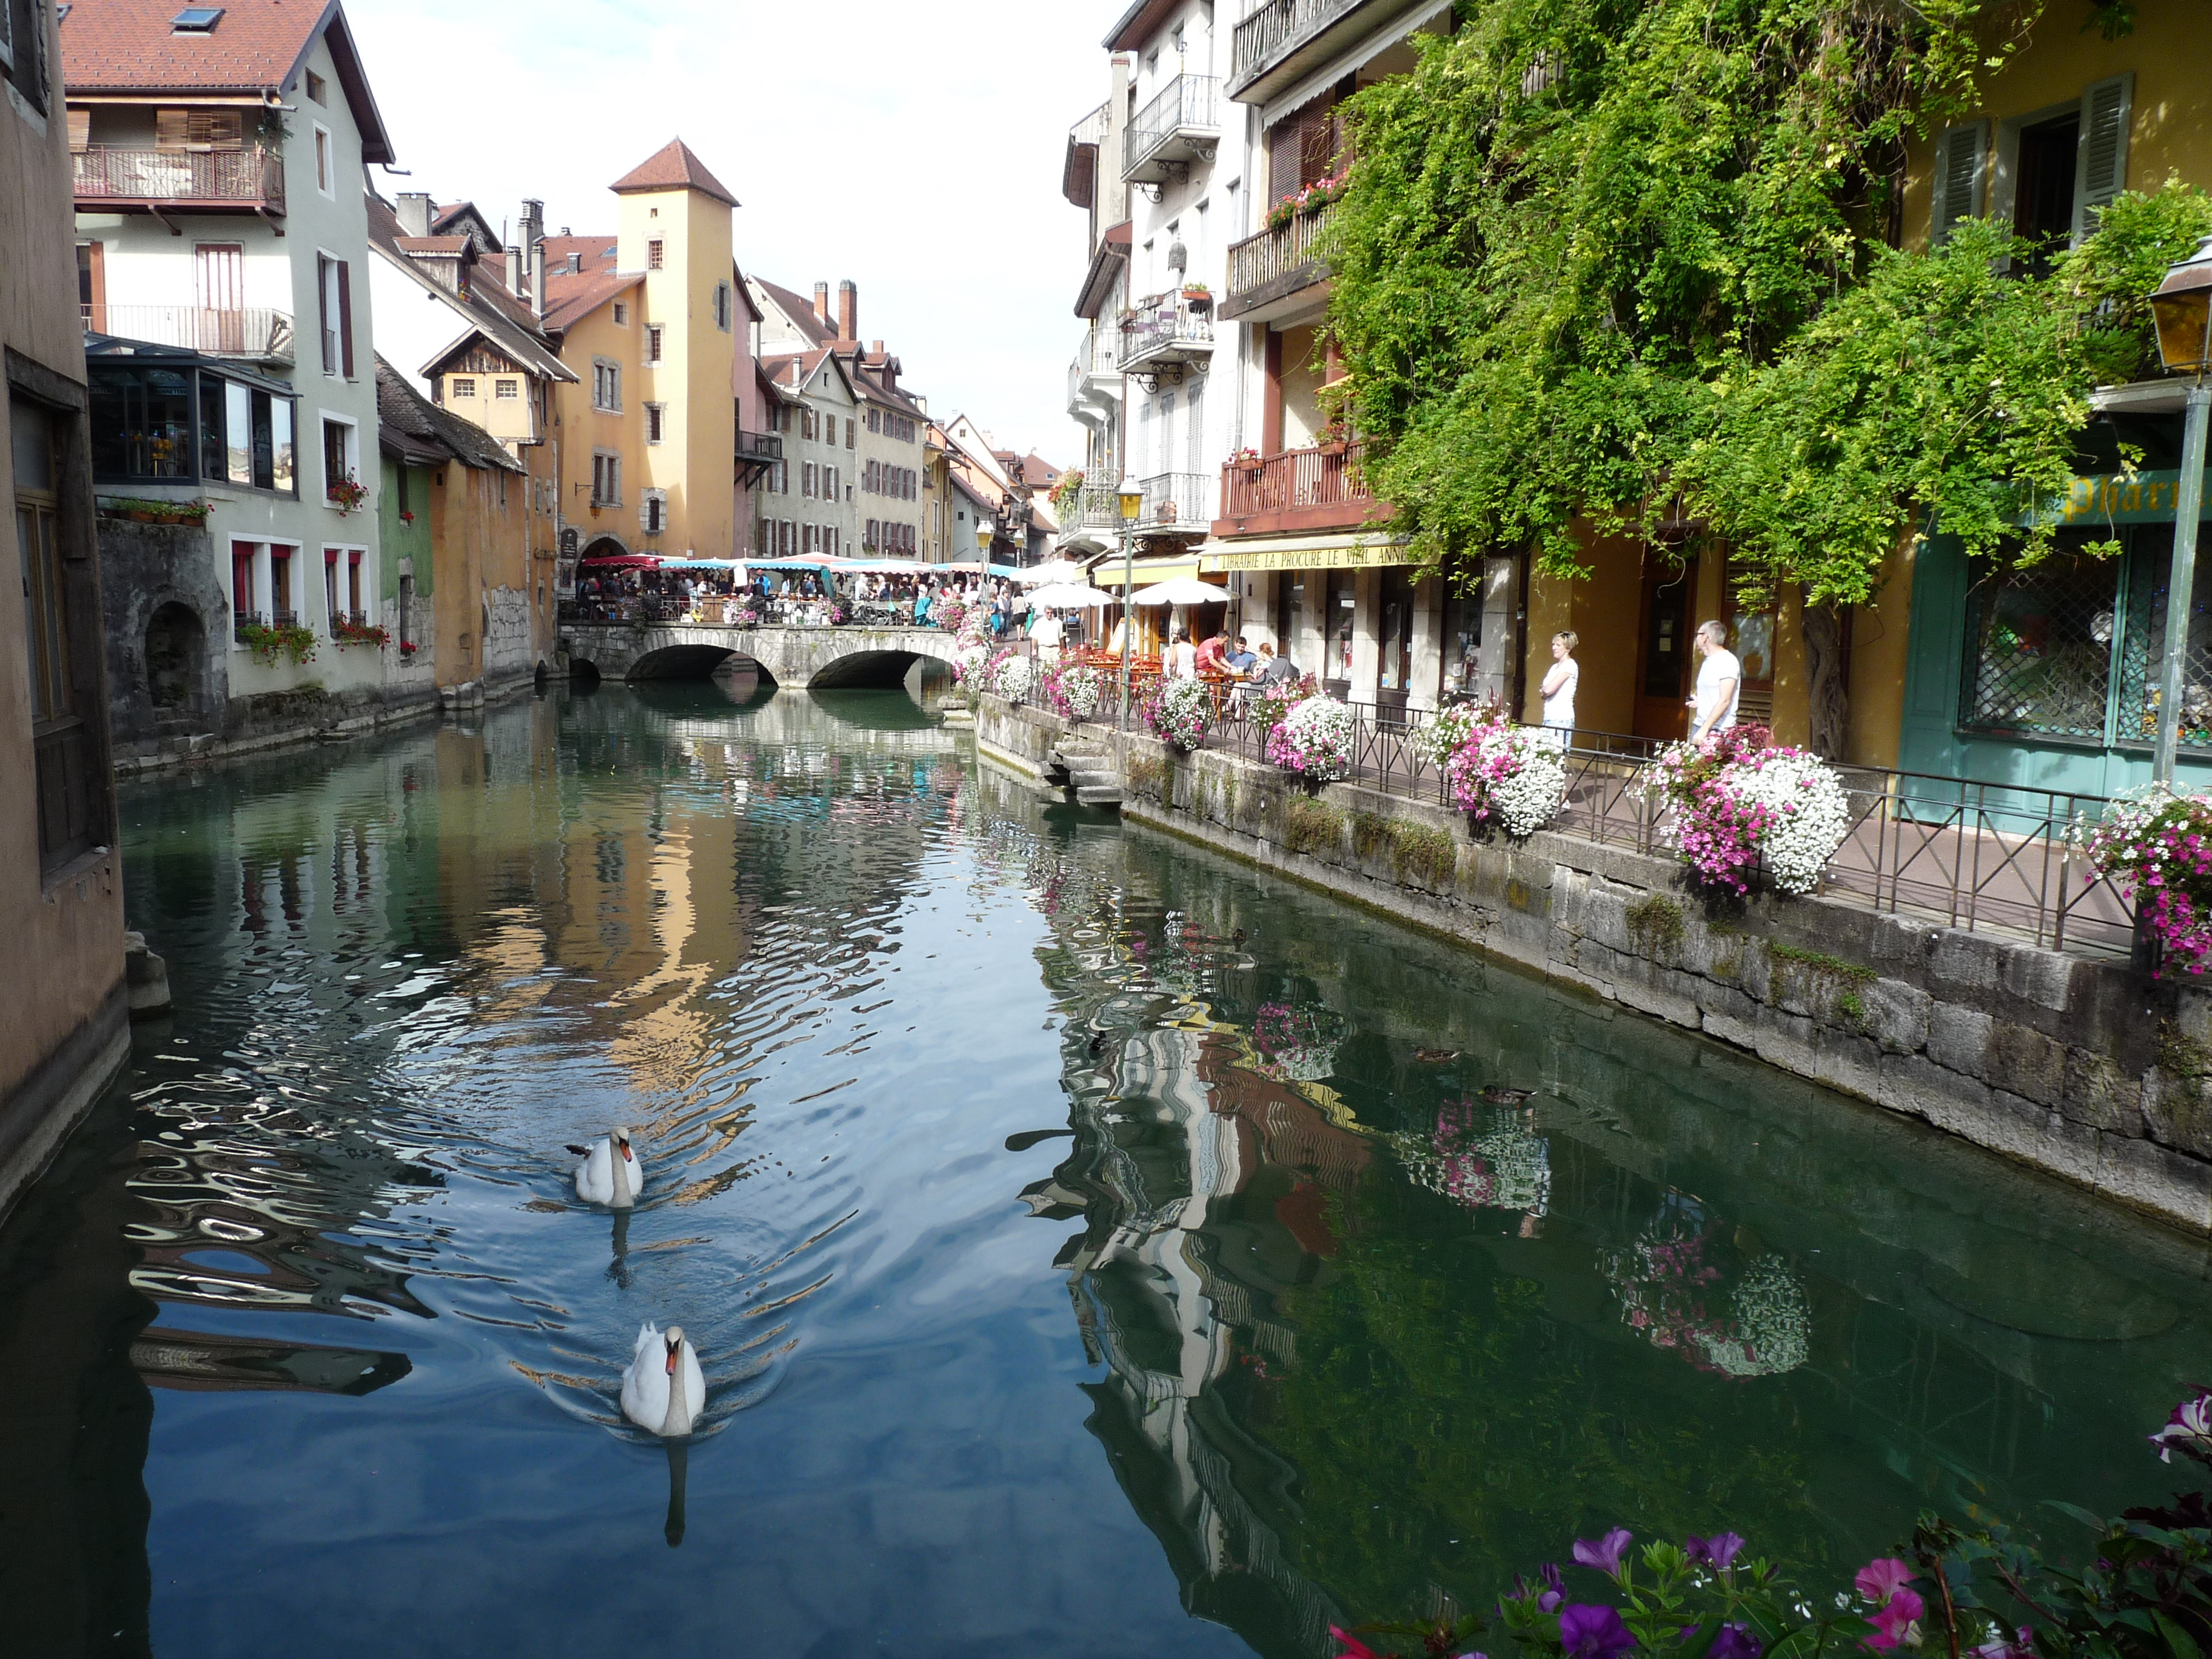
annecy, france, waterway, water, canal, body of water, town, reflection, plant, watercourse, city, tree, river, pond, recreation, tourism, flower, channel